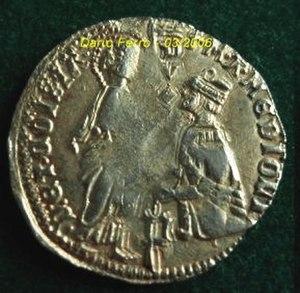
Beyoğlu est un district d'İstanbul situé sur la rive européenne du Bosphore et séparé de la vieille ville par la Corne d'Or.